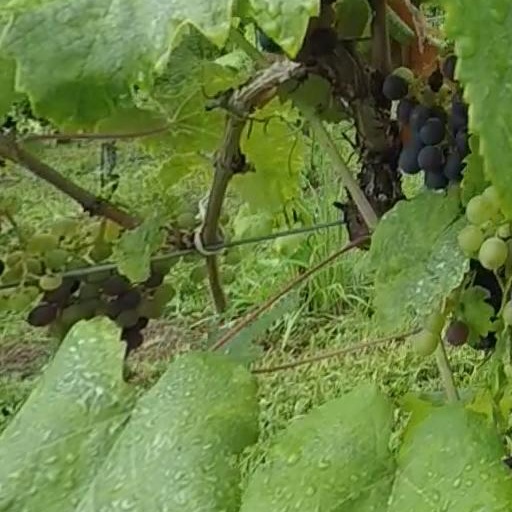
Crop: grape